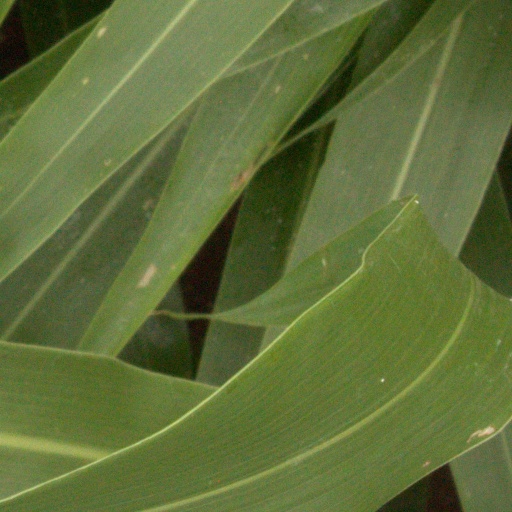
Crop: sorghum